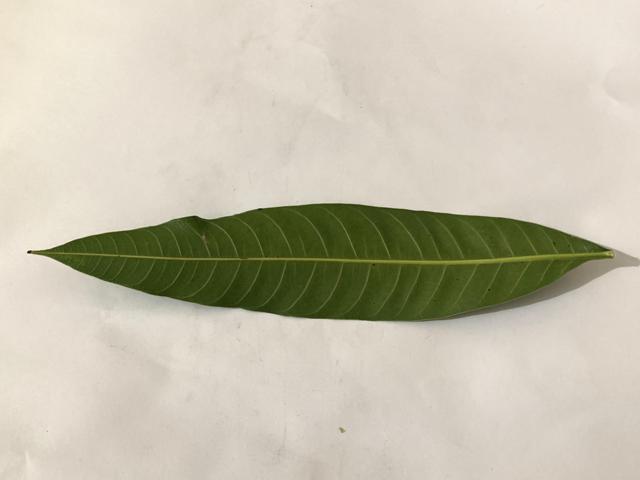
Mango leaf variety: Banana